Tūrangawaewae

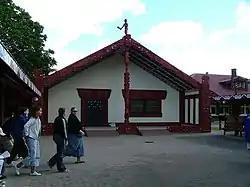

The marae's buildings include the carved Māhinārangi meeting house, built in 1929, and next to it, Tūrongo House, the Māori King or Queen's official residence, built in 1938. The two houses are named after Māhinārangi, an East Coast "princess", and her husband Tūrongo, a Tainui chief. The link this marriage formed between the two tribal regions was highlighted by Sir Āpirana Ngata when Te Puea was debating a name for the house. Ngata and his tribe, Ngāti Porou, had contributed thousands of pounds in funding by supporting performances by Te Puea's concert party when it travelled the East Coast region. In addition he sent expert carvers and weavers to assist with the construction of the building. To commemorate this he asked that the meeting house be named after the East Coast ancestress to salute the ancient link and the modern day koha (gift) Ngāti Porou had provided.